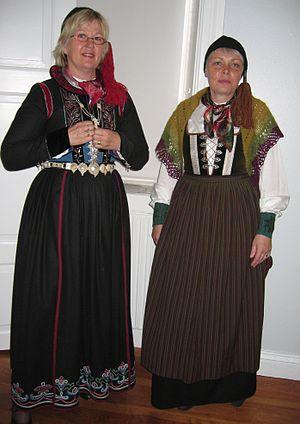
Le costume national islandais est appelé le Þjóðbúningurinn. Ayant connu divers degrés de popularité depuis le XIXᵉ siècle, il est régulé depuis 2001 par le Þjóðbúningaráð, l'Autorité du costume national.